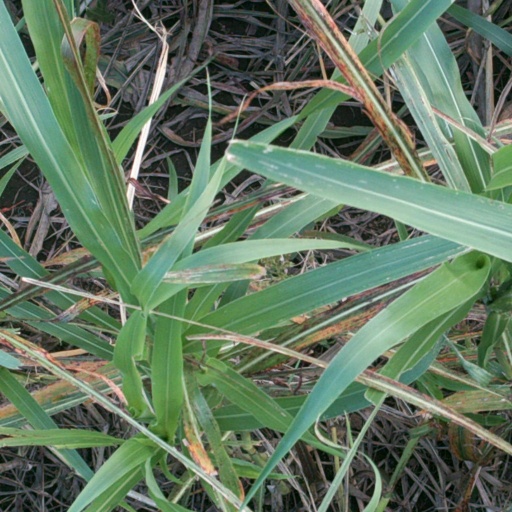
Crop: sorghum